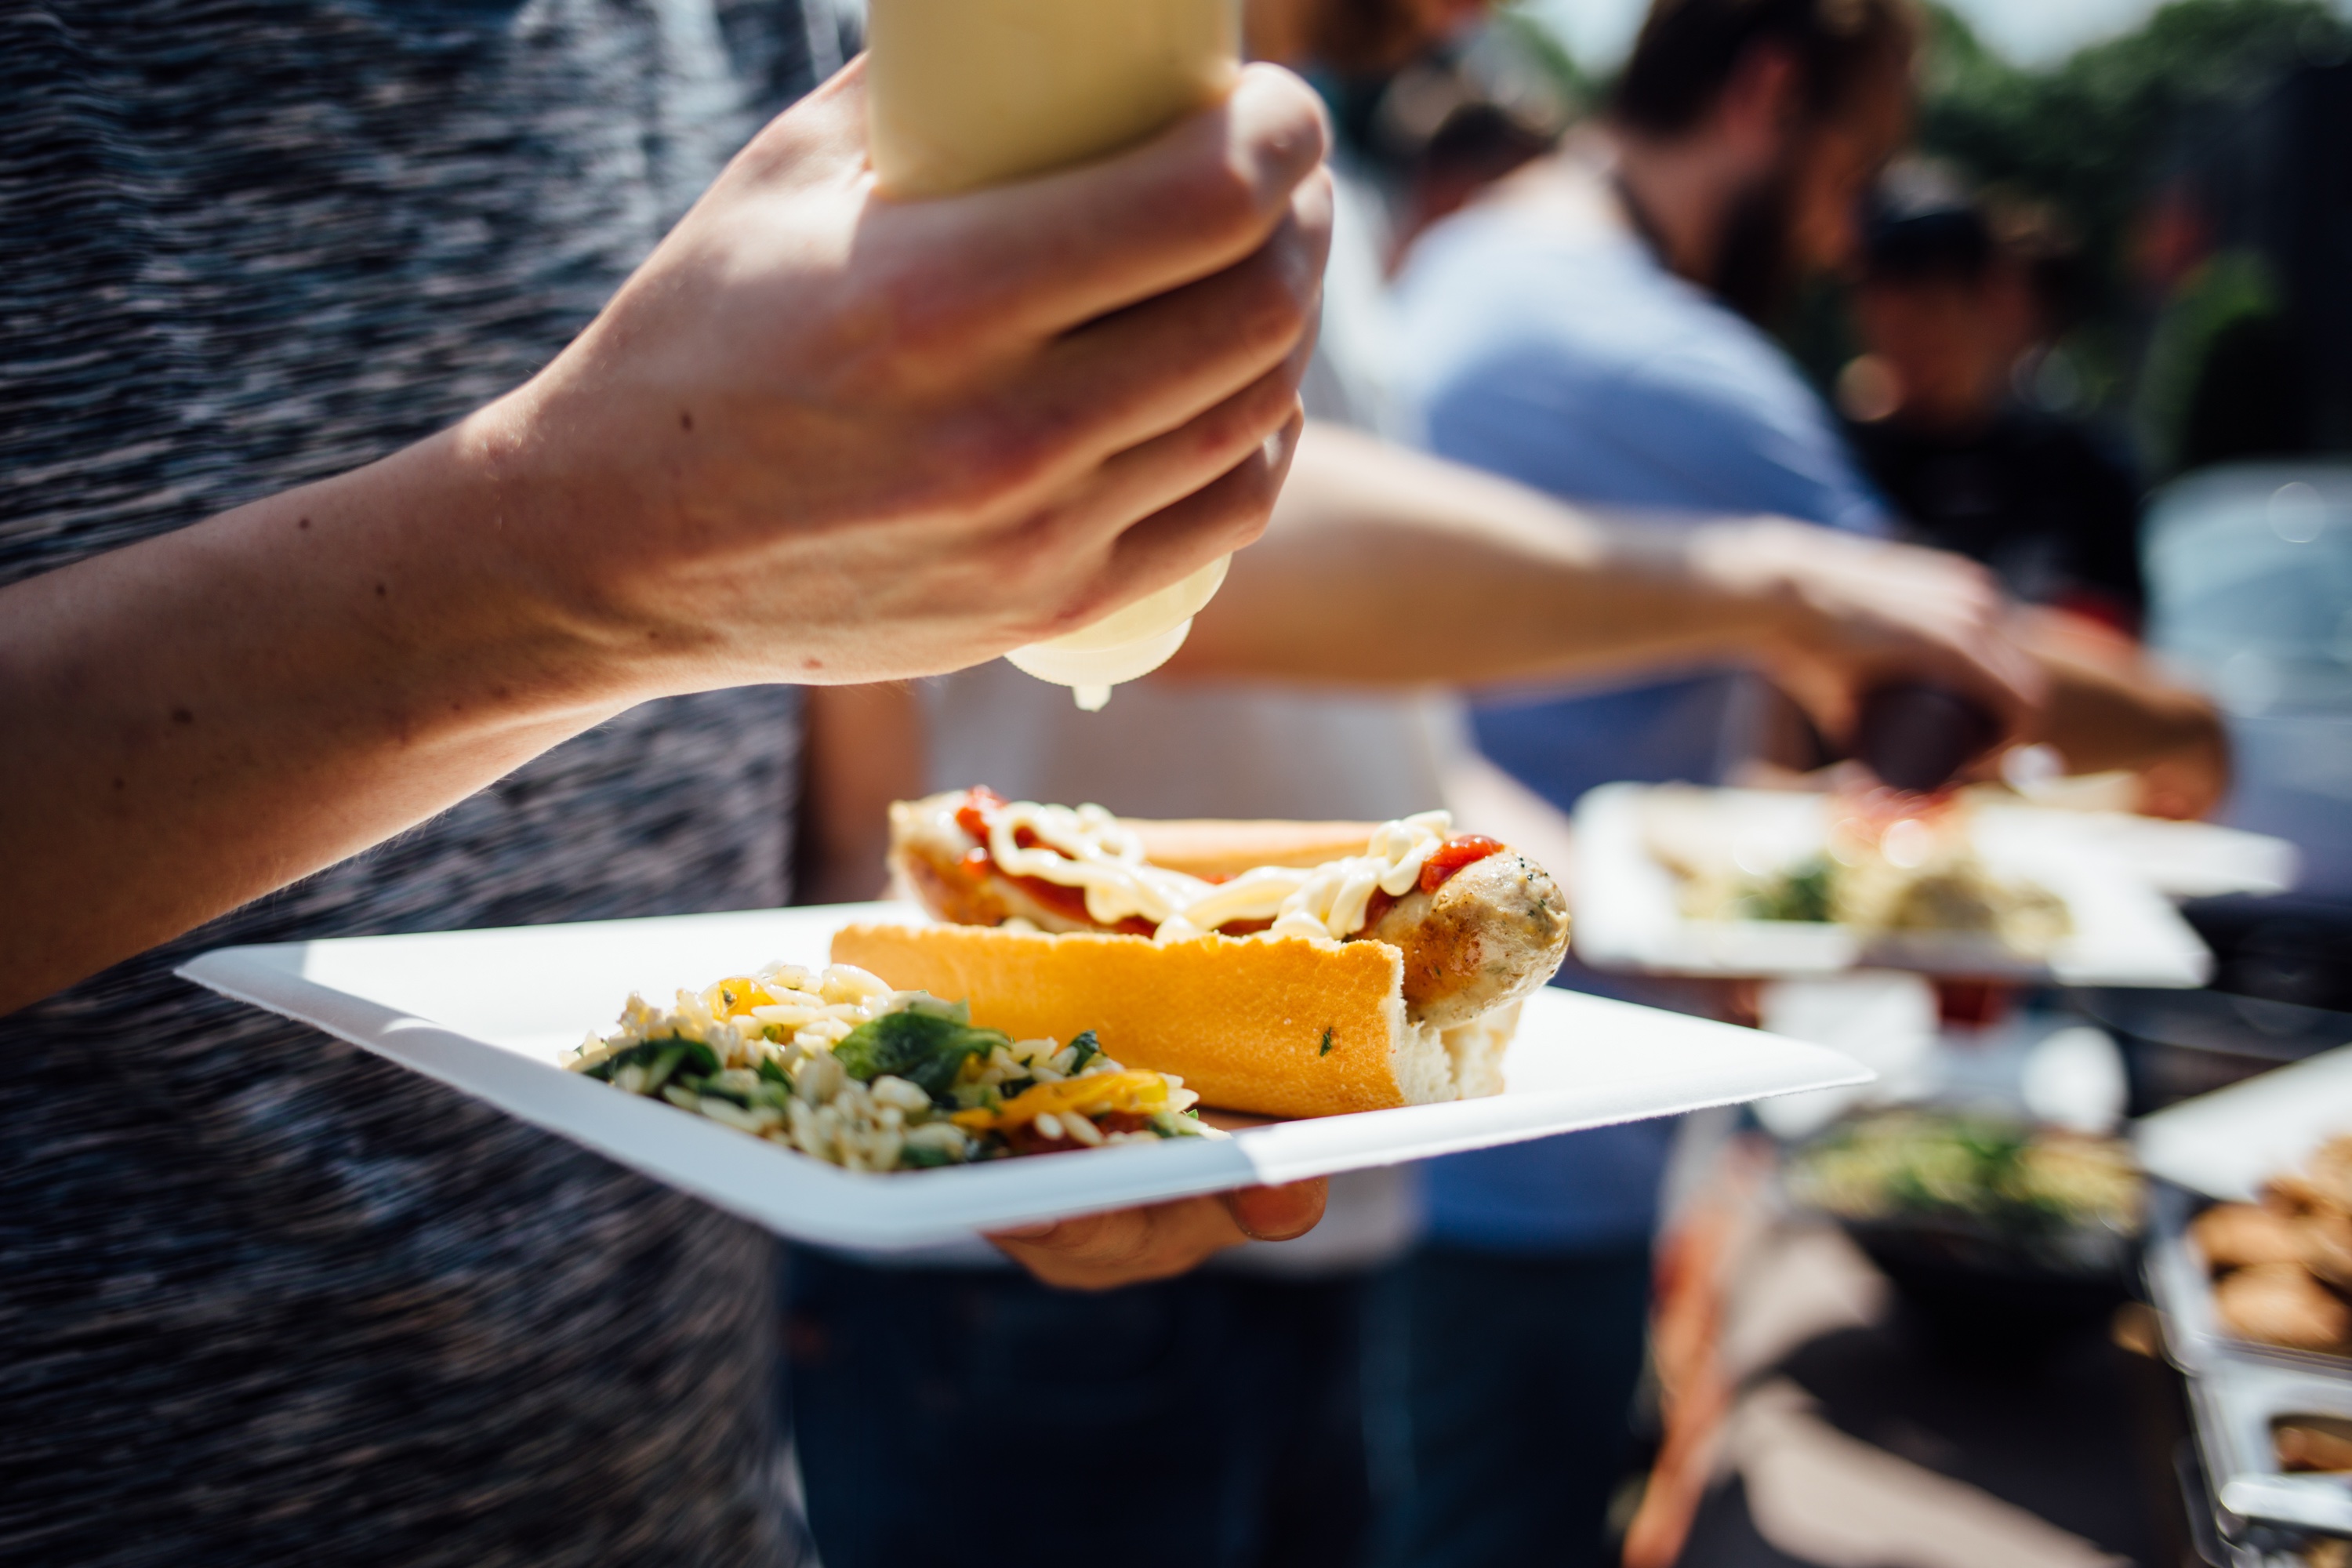
restaurant, dish, meal, food, breakfast, lunch, cuisine, eating, brunch, taste, sense